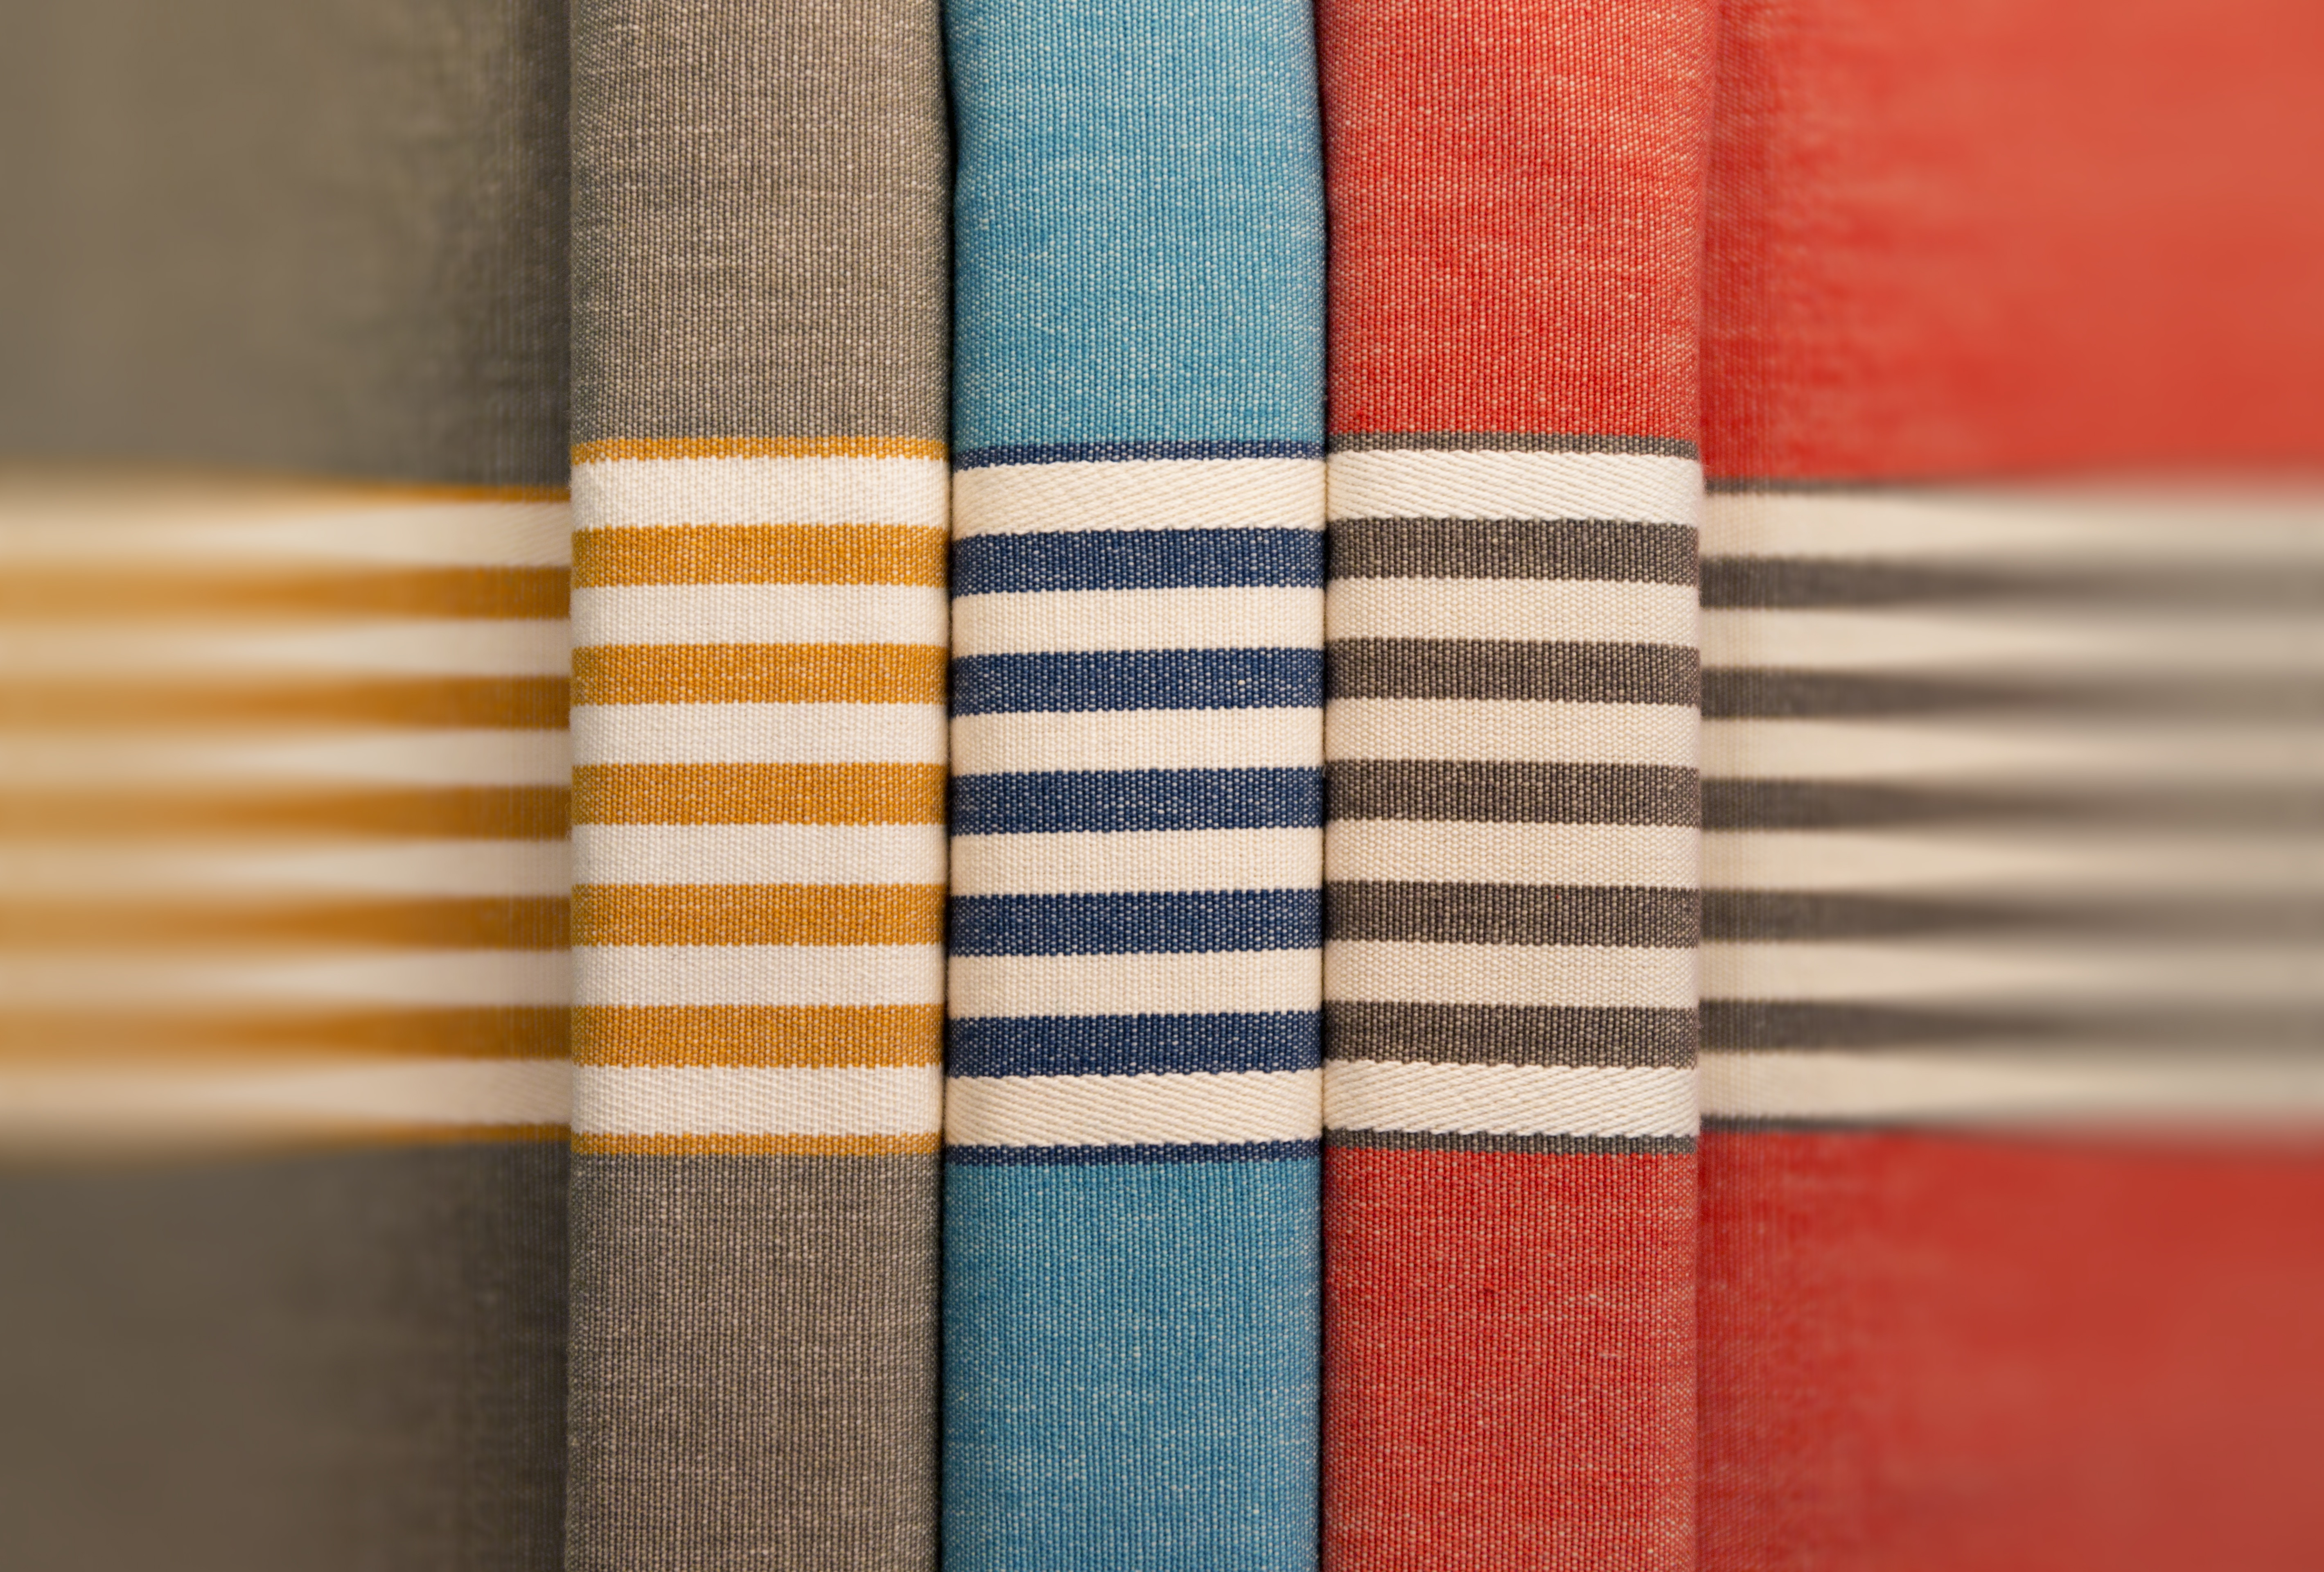
vintage, texture, pattern, red, color, macro, fashion, cloth, linen, wool, material, fabric, interior design, thread, textile, art, lines, design, roman, fiber, cotton, flooring